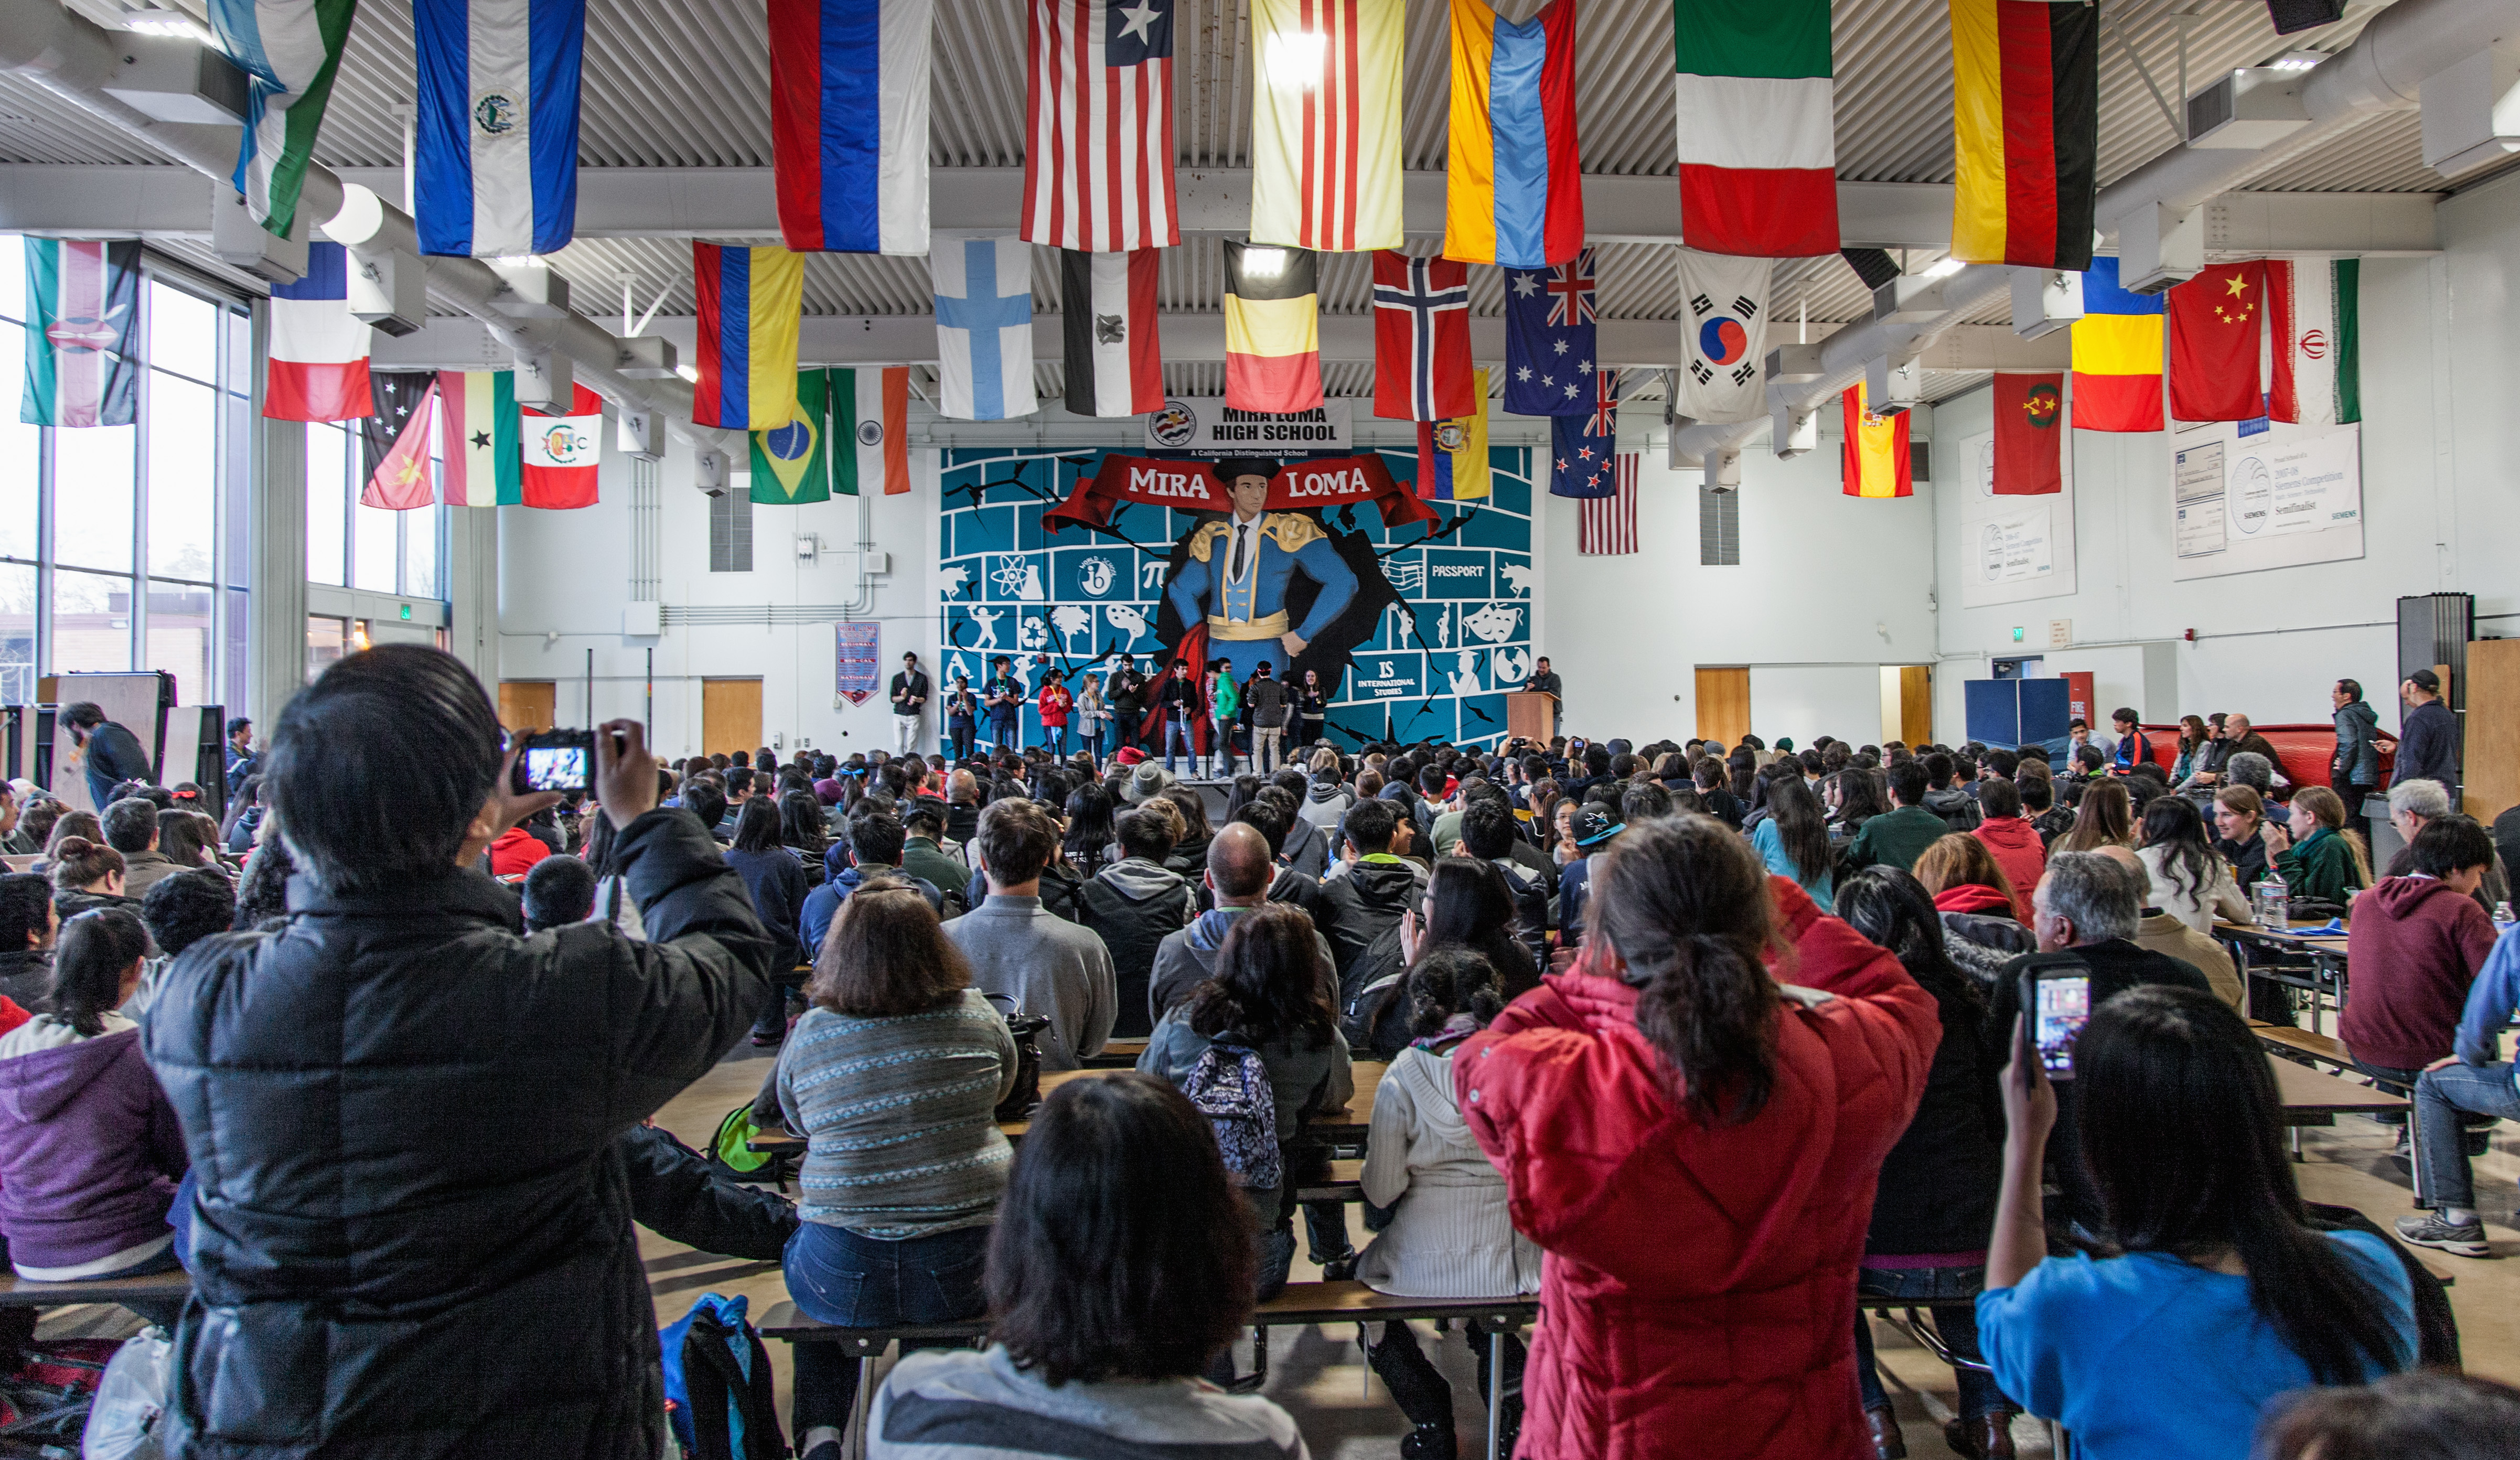
people, street, city, crowd, bazaar, market, public space, cool image, human settlement